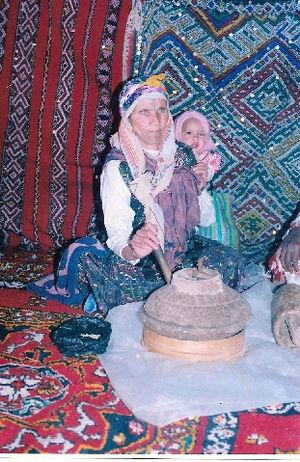
Tapis zayan de la région de Khénifra
Khénifra est une ville du Moyen Atlas central au Maroc, nommée la « Ville rouge » en référence à la couleur rougeâtre peinte sur les façades des habitations de la ville, ou « Khénifra la zaïane » car elle a été bâtie sur les deux rives basaltiques de l'Oum Errabia et le dir.